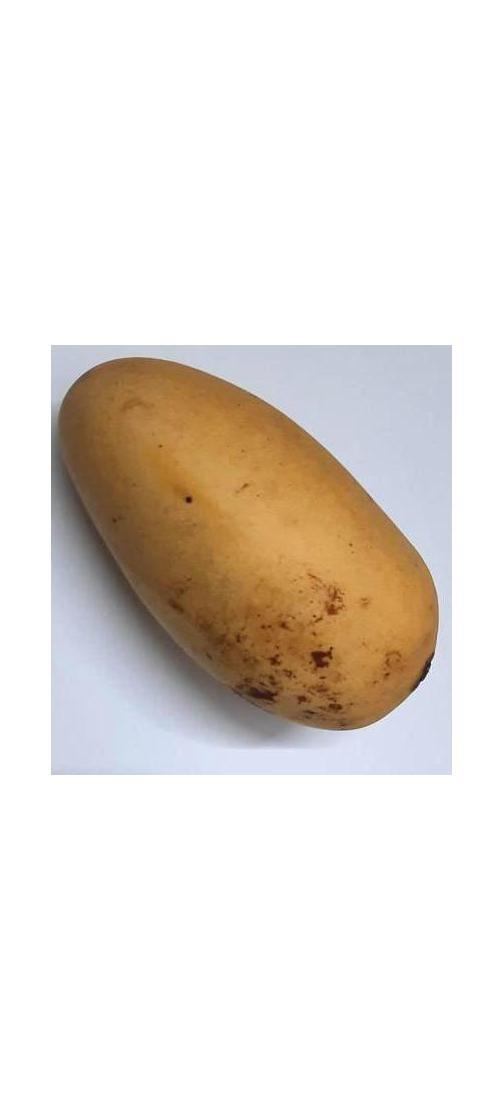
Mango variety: Katimon